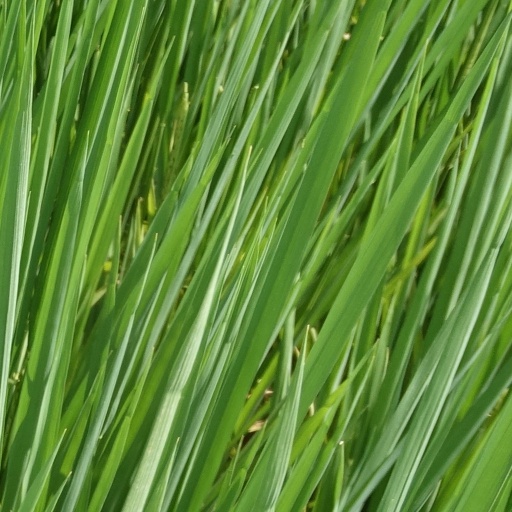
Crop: rice